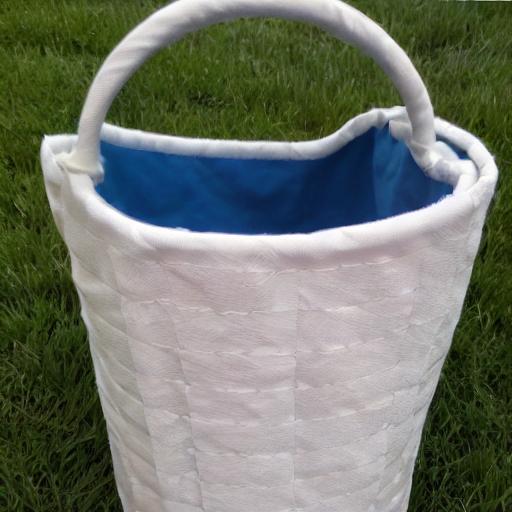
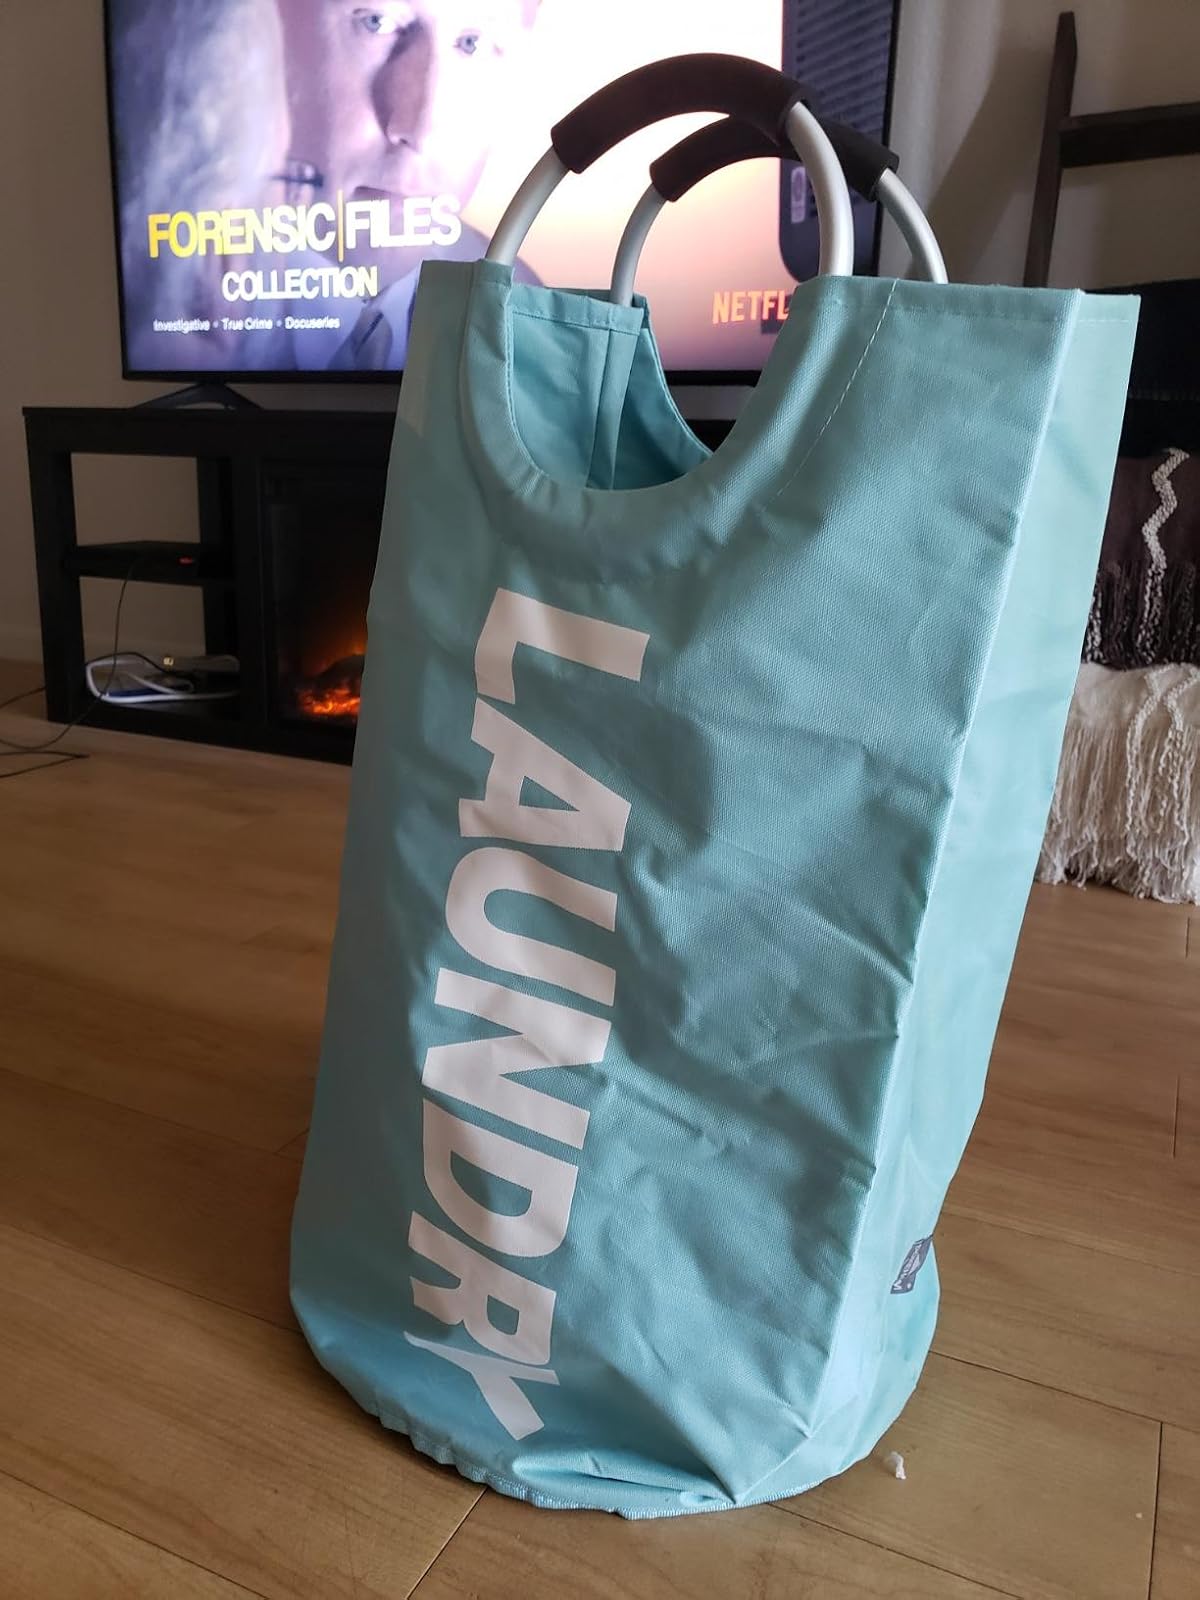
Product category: items_hamper
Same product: no